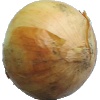
Label: white_onion